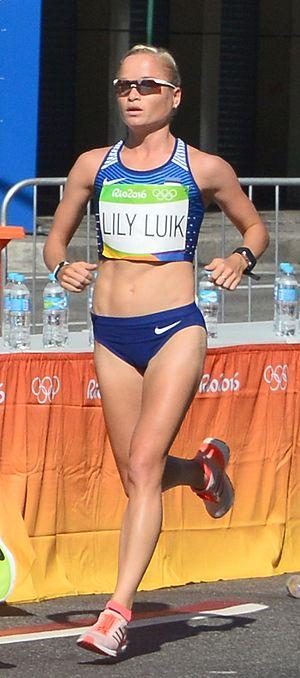
Passage du marathon des jeux olympiques de Rio 2016 dans le centre de Rio
Lily, Leila et Liina Luik sont des athlètes estoniennes, spécialistes des courses de fond. Elles sont les premières triplées de l'histoire des Jeux olympiques.